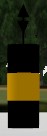
Label: cardinal_north
Descriptions: looks like two triangles in 2D image ||| top half black, bottom half yellow ||| two black cones with peaks upward on the buoy top mark